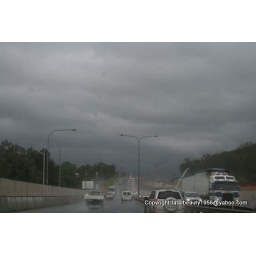
trucks and cars on the highway in the rain